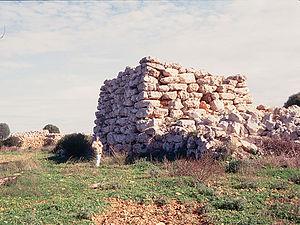
Un Talayot est une construction préhistorique en forme de tour des îles gymnésiennes. Ce type de monument préhistorique est très abondant dans ces îles. C'est une des étapes importantes de nombreux étudiants de la Préhistoire des Baléares : la culture talayotique.